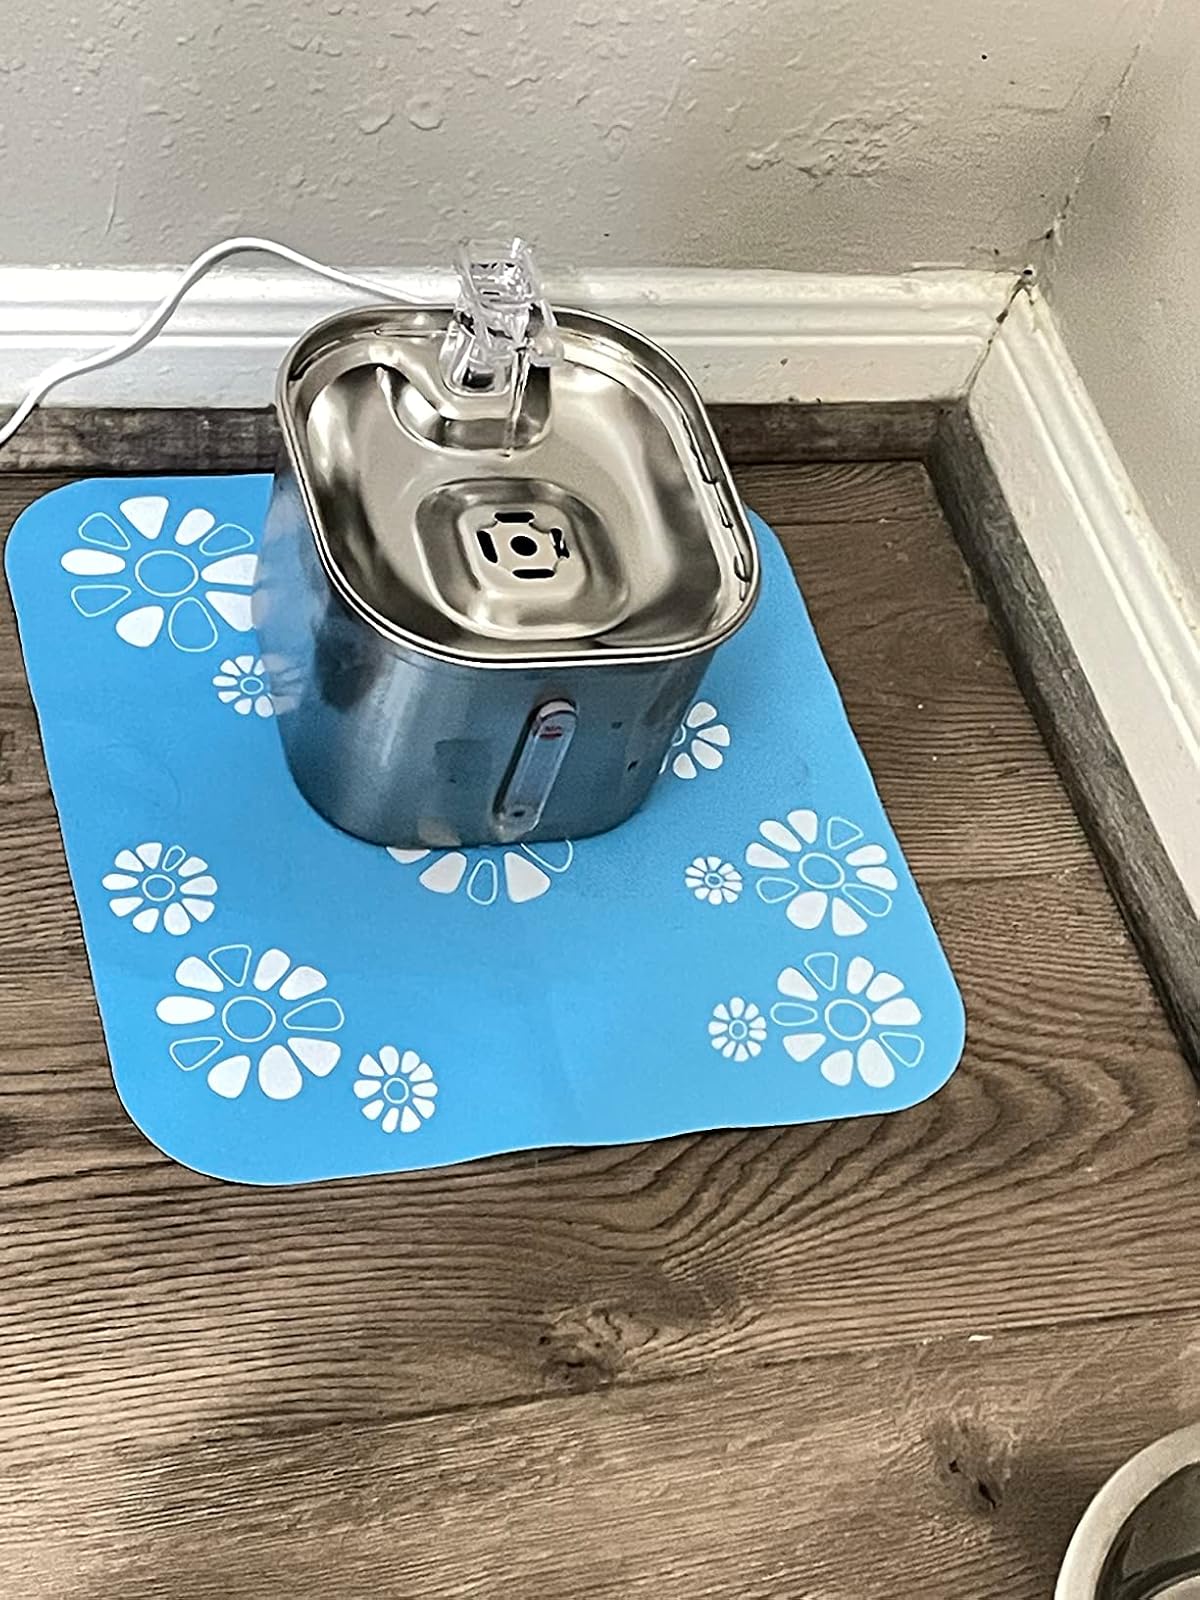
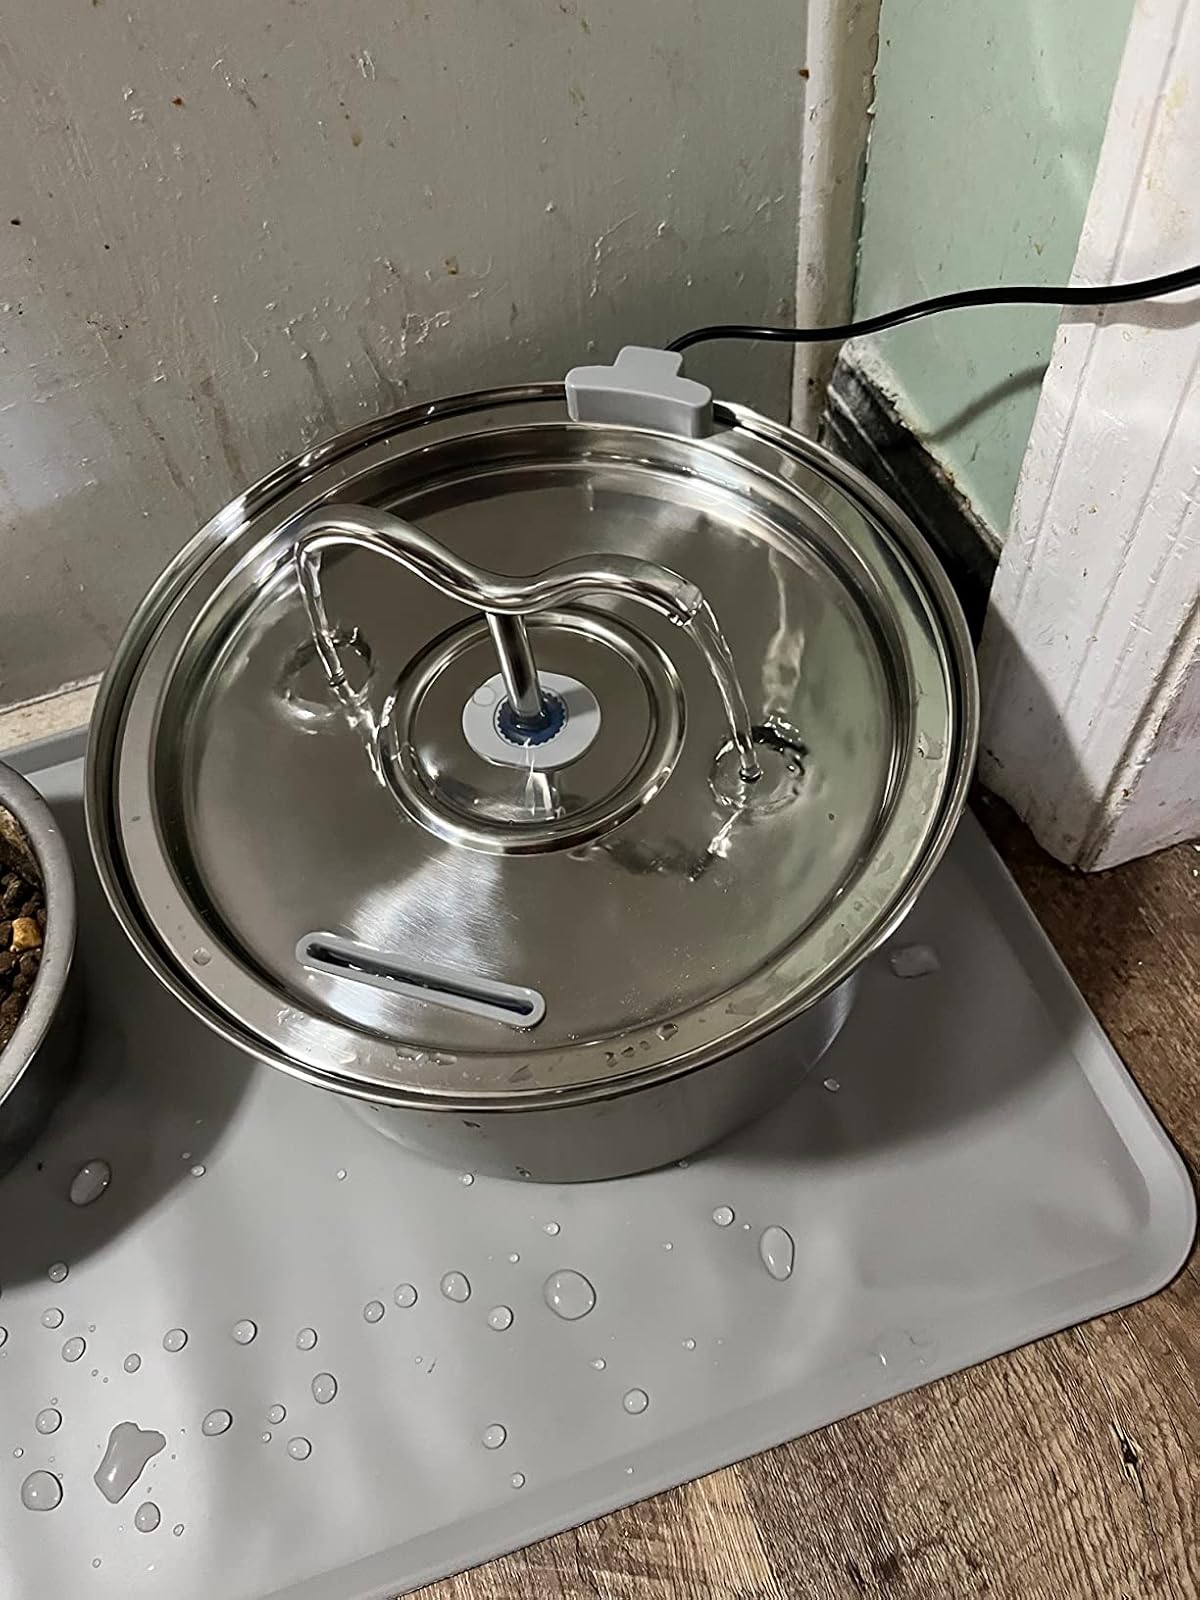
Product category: items_bowl
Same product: no